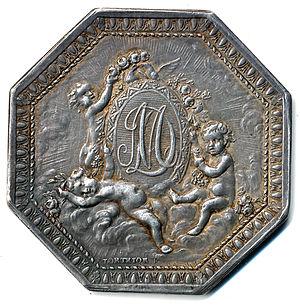
Jeton commémorant le mariage de Louis d’Aumont et Louise-Jeanne de Durfort de Duras en 1747, gravé par Pierre-Joseph Lorthior, 36mm, argent, revers
Louise-Jeanne de Durfort de Duras, duchesse de Mazarin, de Mayenne et de La Meilleraye, appelée aussi la duchesse de Mazarin, née à Paris le 1ᵉʳ septembre 1735 et morte à Paris le 17 mars 1781, est une aristocrate française, réputée pour la collection d'objets d'art qu'elle a commandés aux artistes de son temps.
Pierre-Joseph Lorthior, ou Lorthioir, né le 22 janvier 1733 à Lille et mort en 1813 à Paris, est un médailleur et dessinateur de billet de banque français.
Louis Marie Guy d'Aumont de Rochebaron, puis duc de Piennes, puis 6e duc d'Aumont et Pair de France, Baron de Chappes, maréchal de camp des armées du roi (25 juillet 1762).